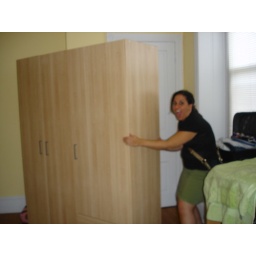
We were stoked to find a secret door in Karin's spare bedroom